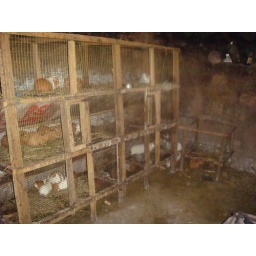
The guinea pigs in the kitchen